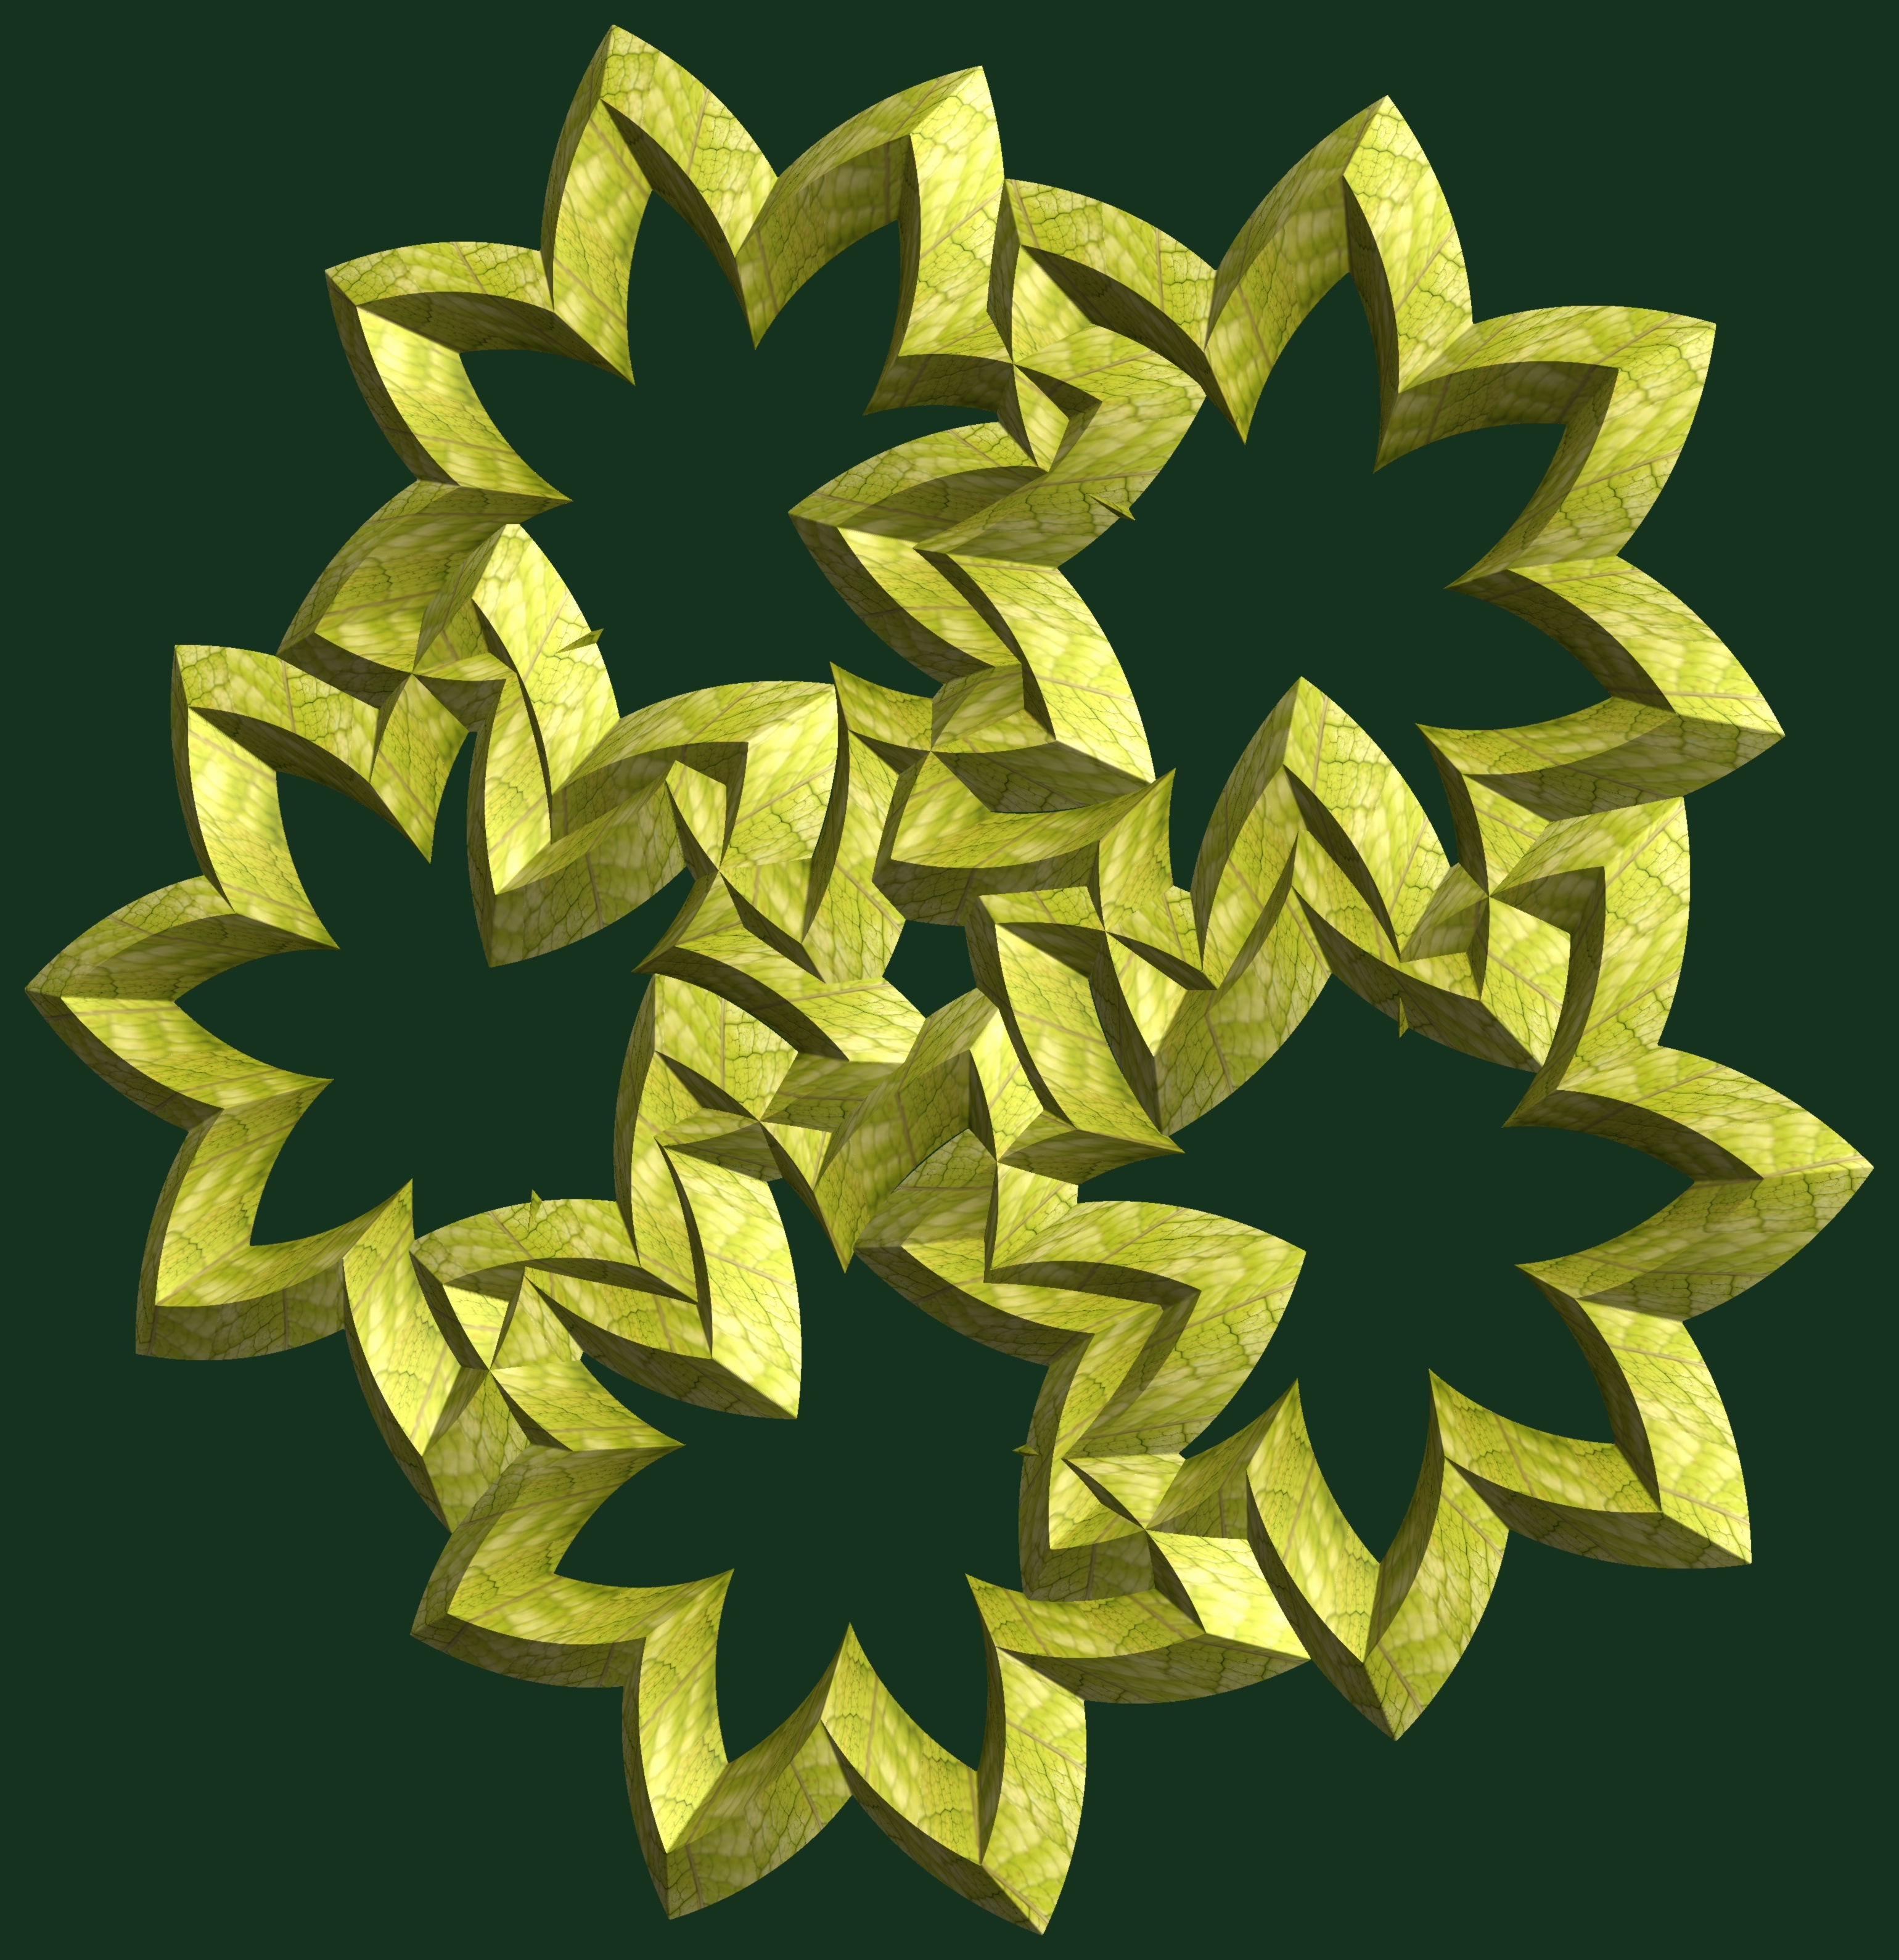
abstract, structure, plant, texture, leaf, flower, petal, pattern, produce, geometry, yellow, flora, sculpture, art, cool image, design, symmetry, 3d, graphic, shape, torus, mathematica, cg, parametricplot3d, code, program, algorithm, mapping, geometricsculpture, flowering plant, land plant